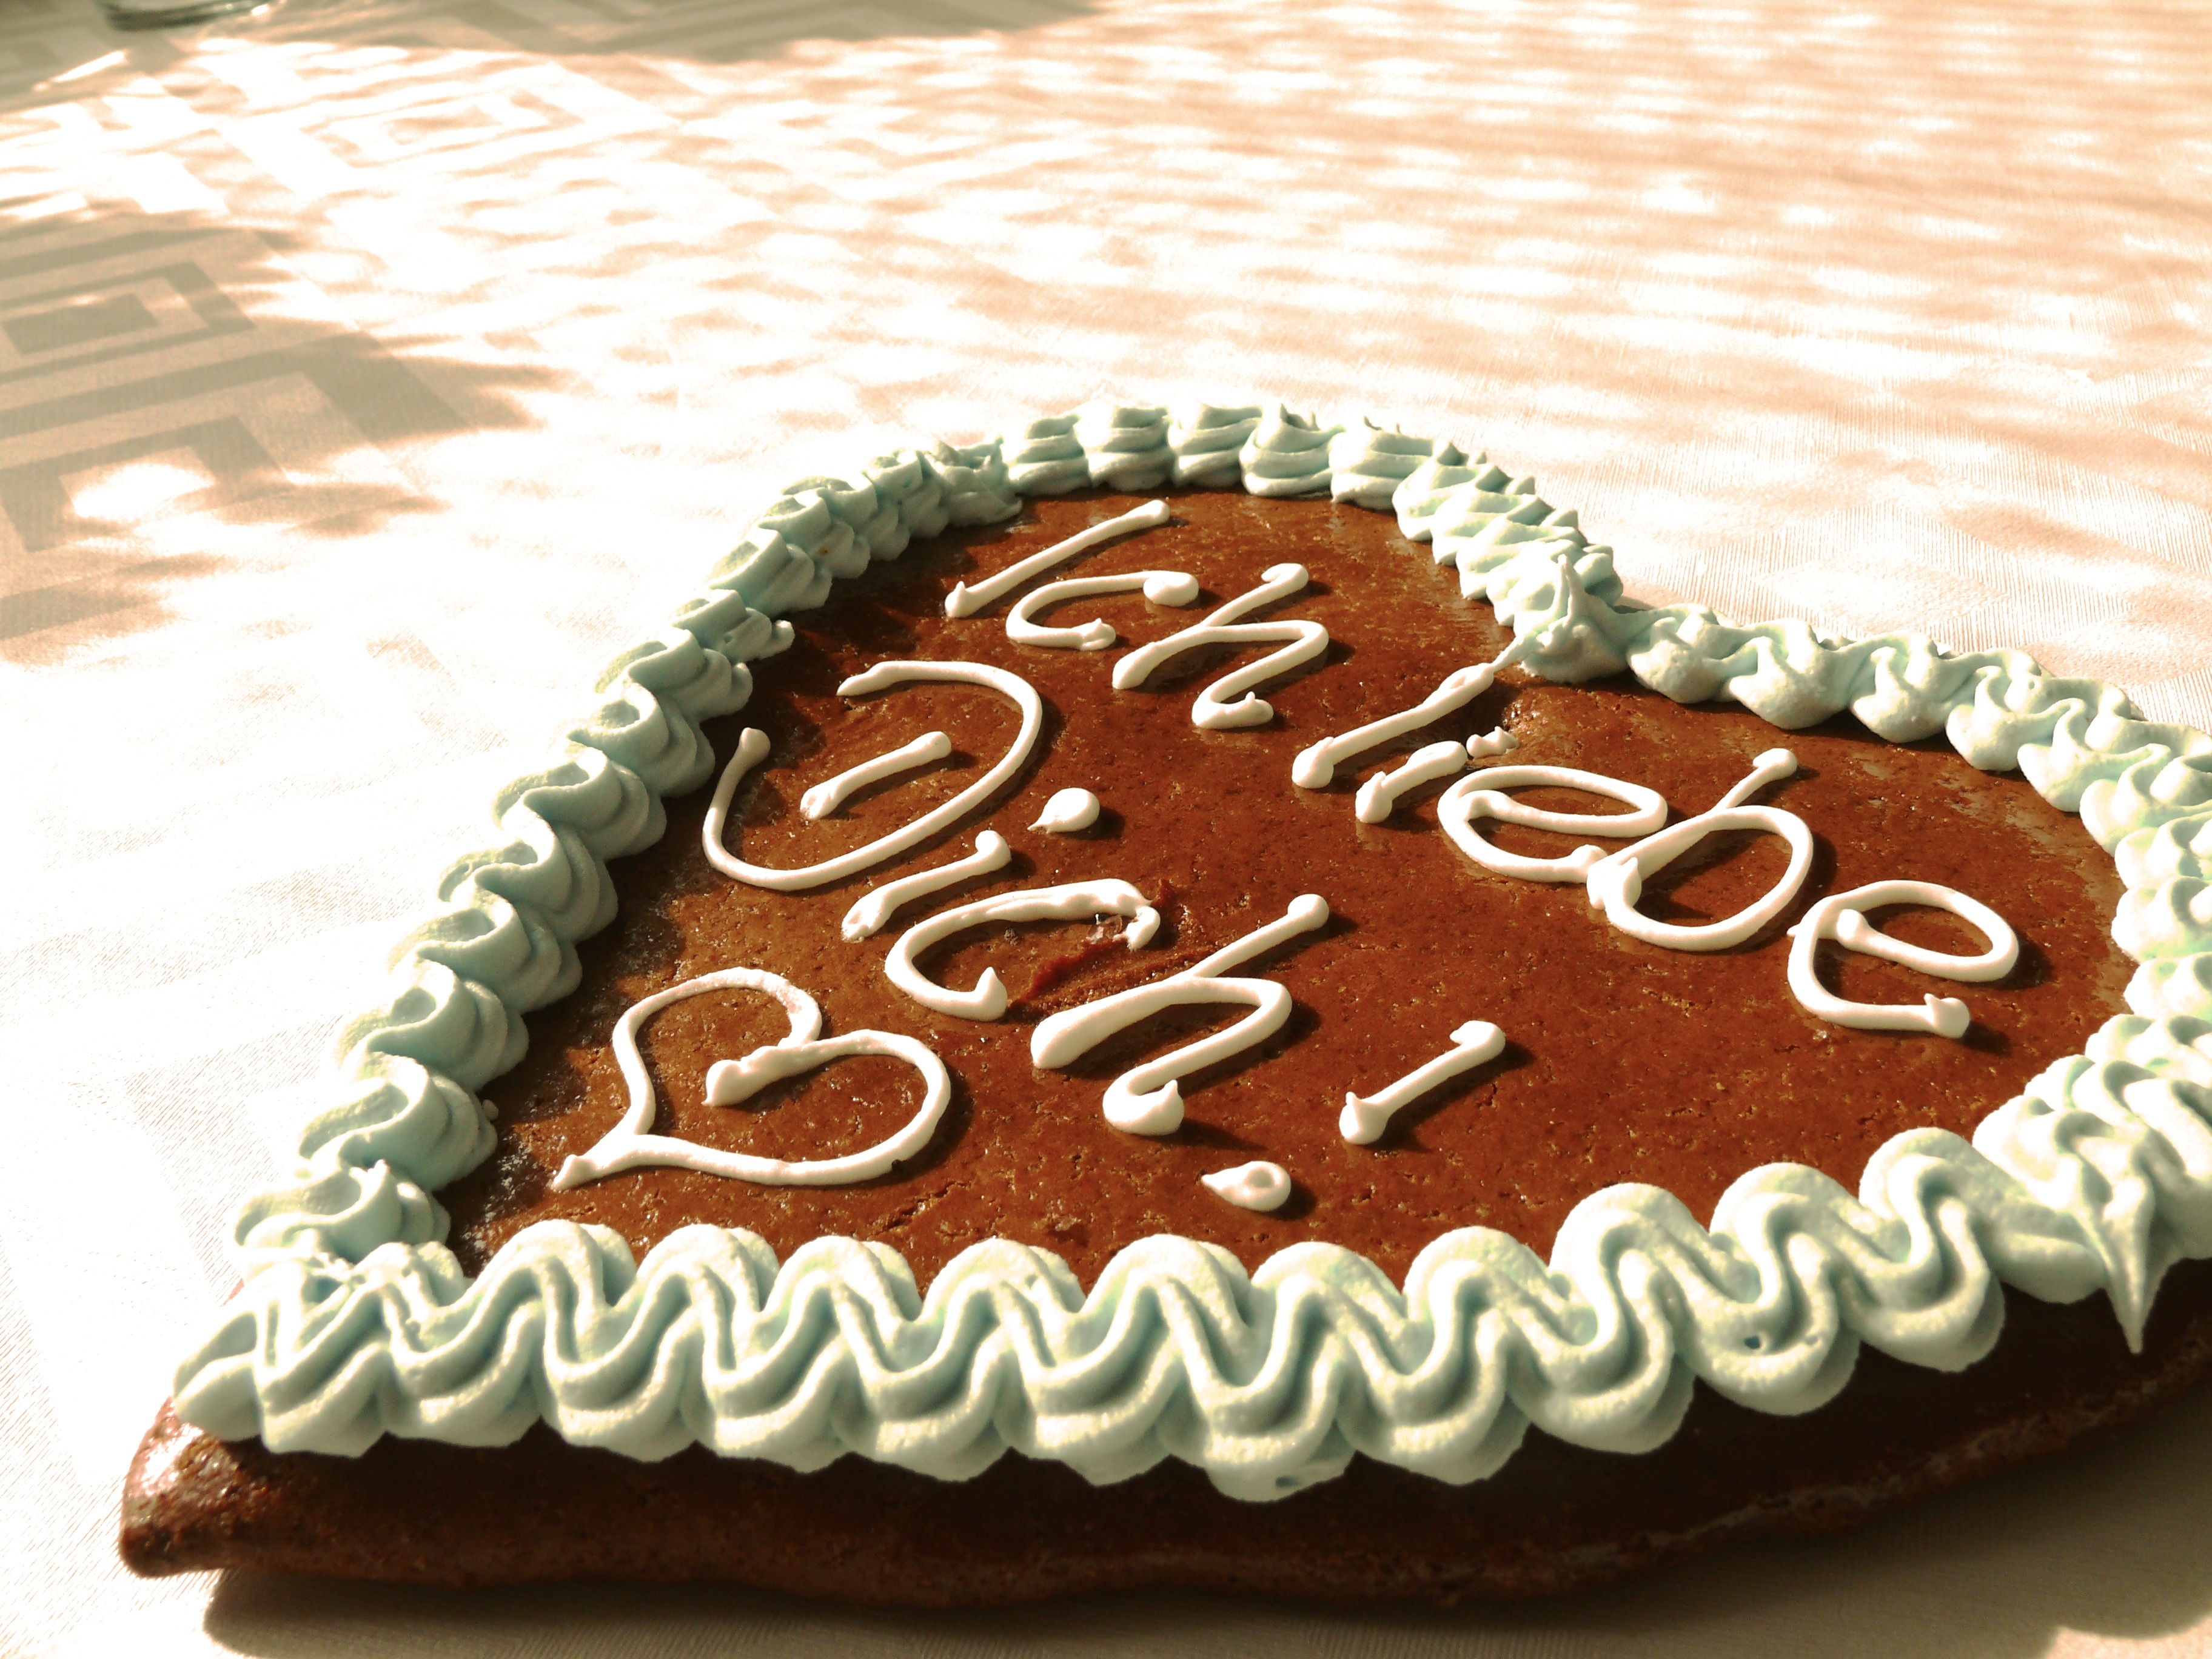
sweet, love, heart, food, symbol, baking, cookie, dessert, cuisine, cake, birthday cake, chocolate cake, icing, gingerbread, feelings, baked goods, valentine's day, torte, gingerbread heart, buttercream, cake decorating, snack food, cookies and crackers